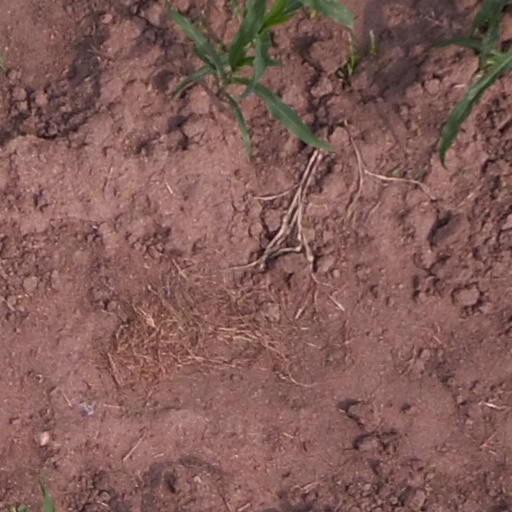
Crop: maize; corn